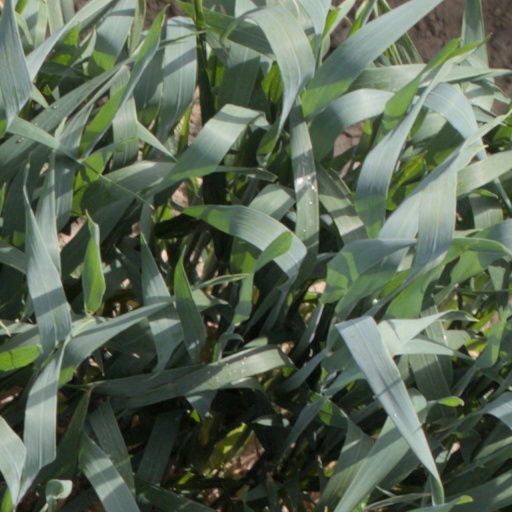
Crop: wheat